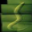
Label: worm